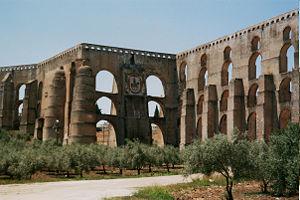
Cette liste de ponts du Portugal a pour vocation de présenter une liste de ponts remarquables du Portugal, tant par leurs caractéristiques dimensionnelles, que par leur intérêt architectural ou historique.